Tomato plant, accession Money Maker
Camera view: horizontal (90 deg, fisheye); turntable rotation: 180 degrees
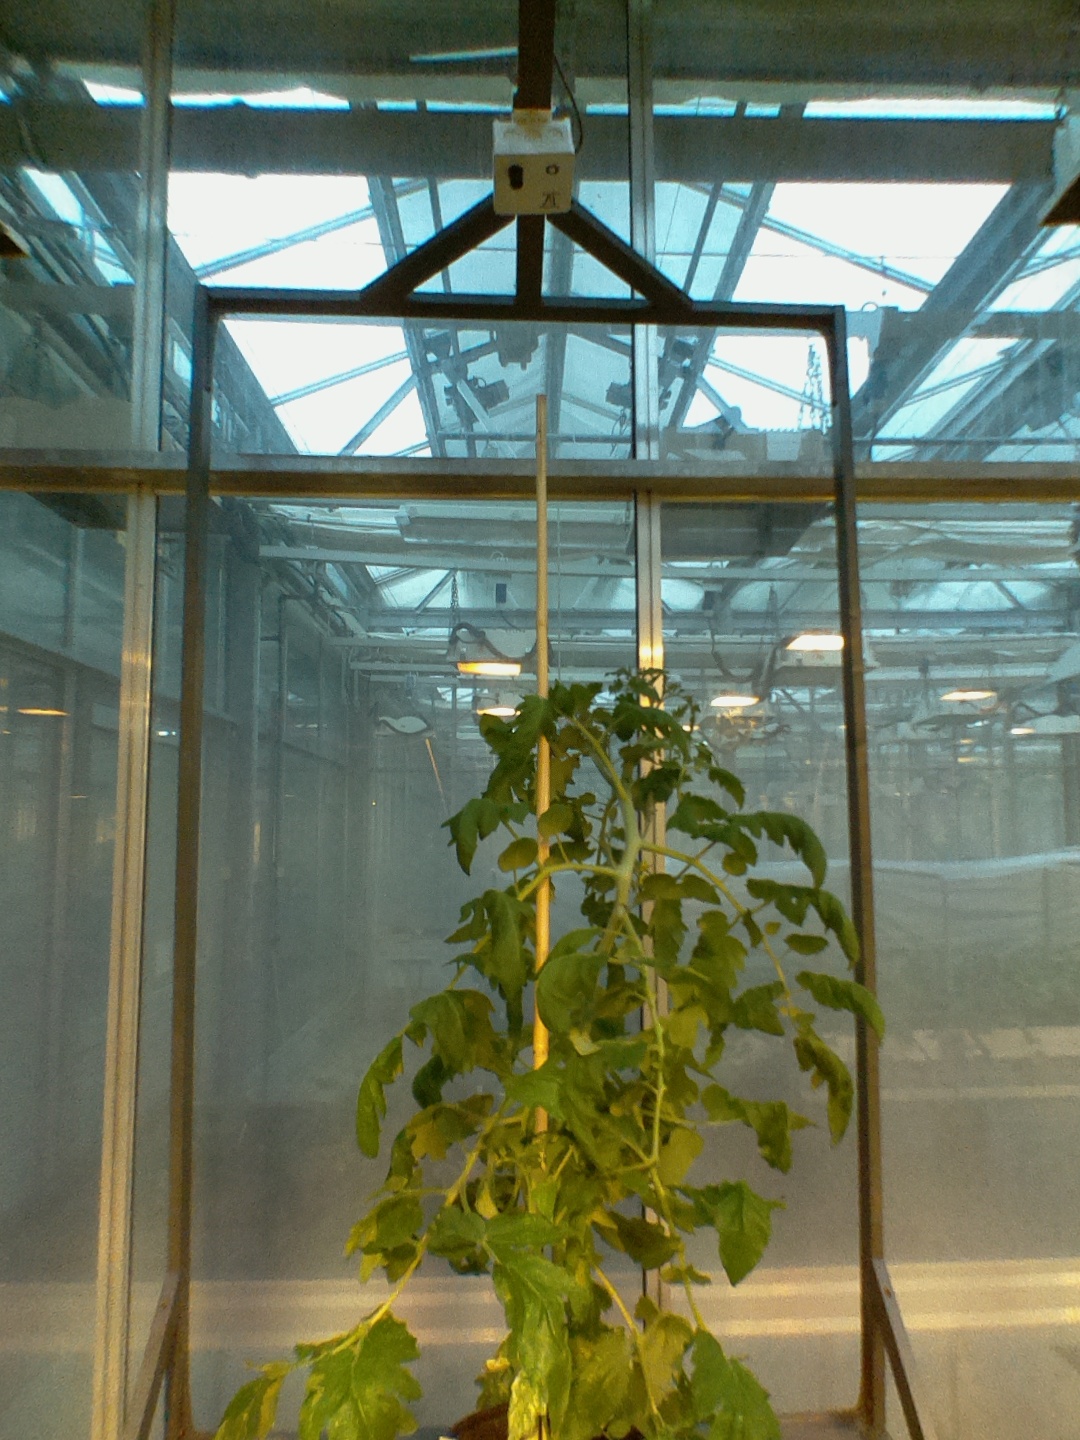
BBCH growth stage 68: Full flowering, 80%-90% of flowers open, more petals falling